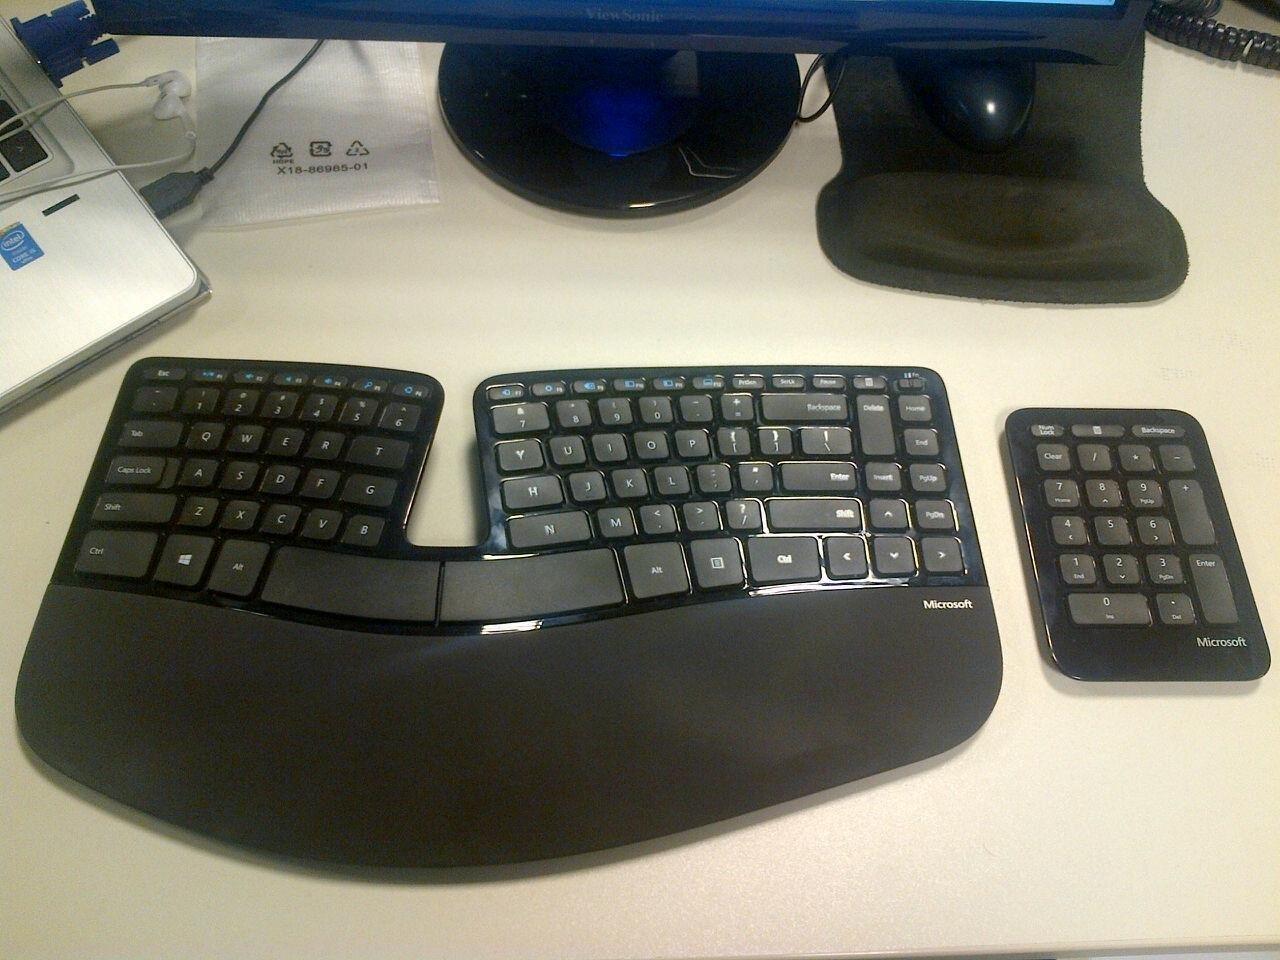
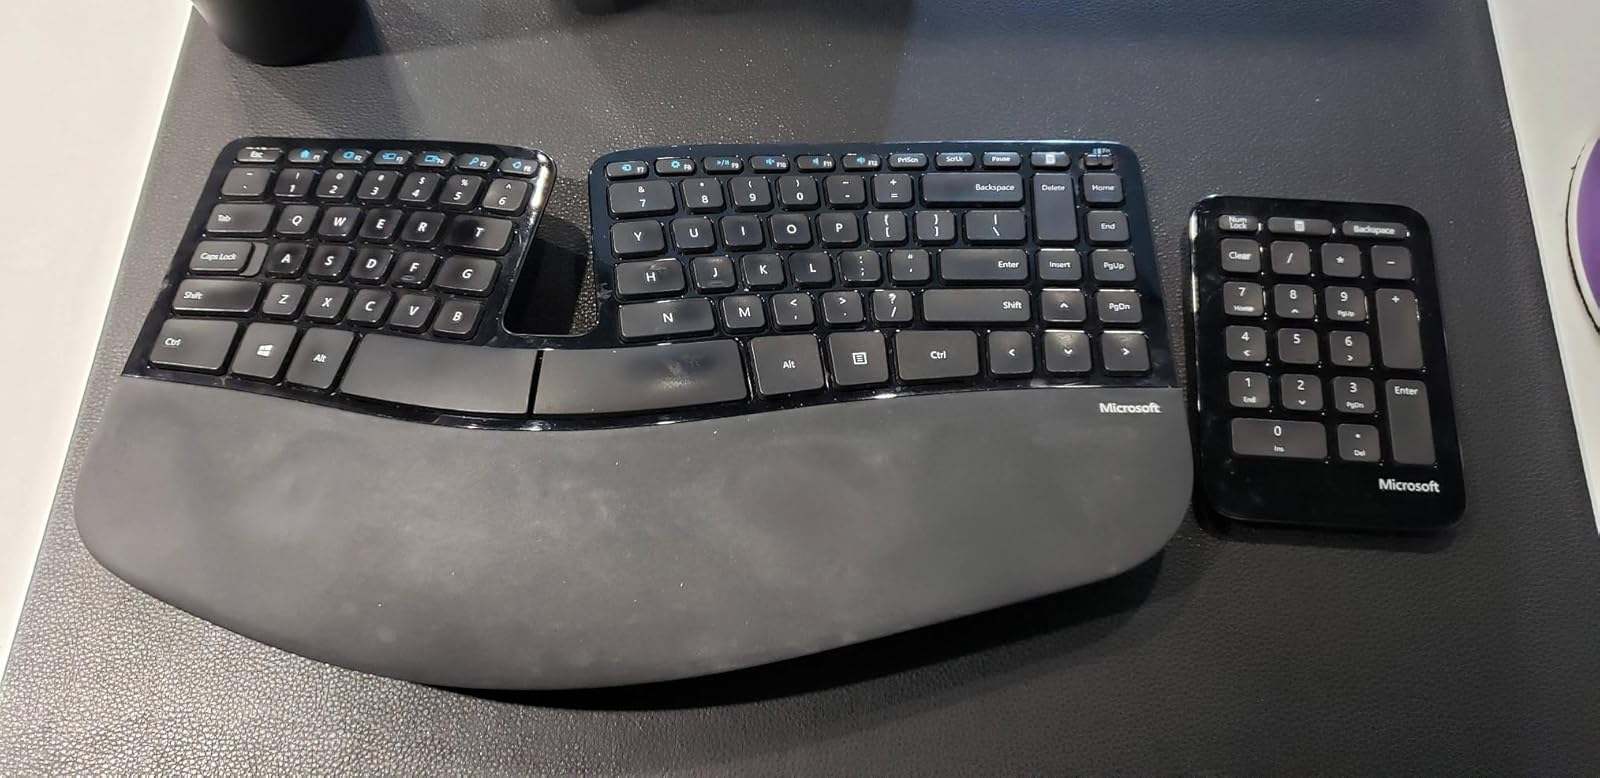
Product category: keyboard
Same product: yes